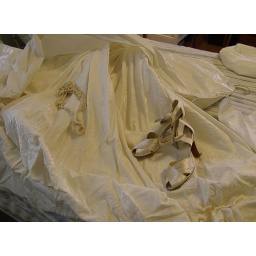
The headpiece looks like a waxed silk flower, possibly orange blossom. Shoes and dress spread out over the bed.